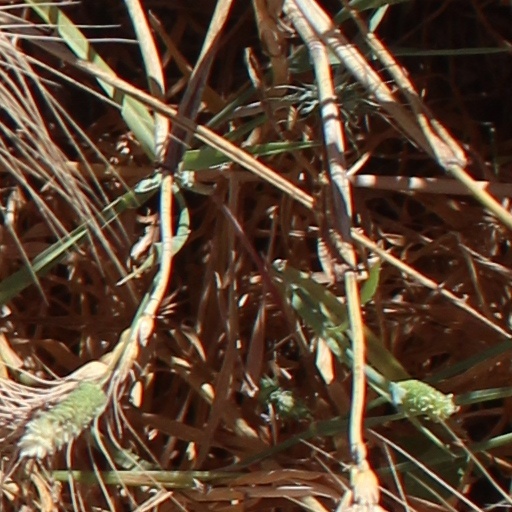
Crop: wheat